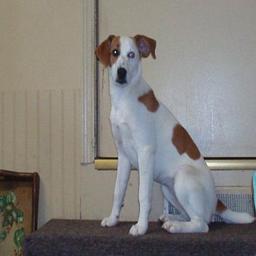
Animal: dogs